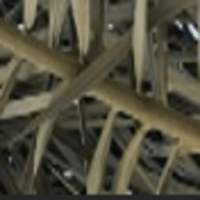
Label: Healthy sample